Art pop

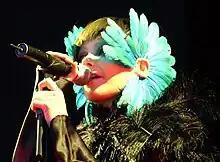
Björk performing in 2003 at Hurricane Festival

Icelandic singer Björk was a prominent purveyor of art pop for her wide-ranging integration of disparate forms of art and popular culture. During the 1990s, she became art pop's most commercially successful artist. Discussing Björk in 2015, Jason Farago of "The Guardian" wrote: "The last 30 years in art history are in large part a story of collaborative enterprises, of collapsed boundaries between high art and low, and of the end of divisions between media. Few cultural figures have made the distinctions seem as meaningless as the Icelandic singer who combined trip hop with 12-tone, and who brought the avant garde to MTV just before both those things disappeared."